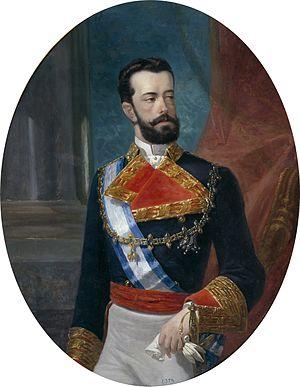
La maison de Savoie-Aoste forment une branche cadette de la maison de Savoie détachée, en 1845, du rameau principal de la maison de Savoie-Carignan.
L'historiographie espagnole désigne par Sexenio Democrático ou Sexenio Revolucionario la période de l'histoire d'Espagne comprise entre le triomphe de la révolution de septembre 1868 et le pronunciamiento de décembre 1874 qui marque le début de la Restauration bourbonienne.